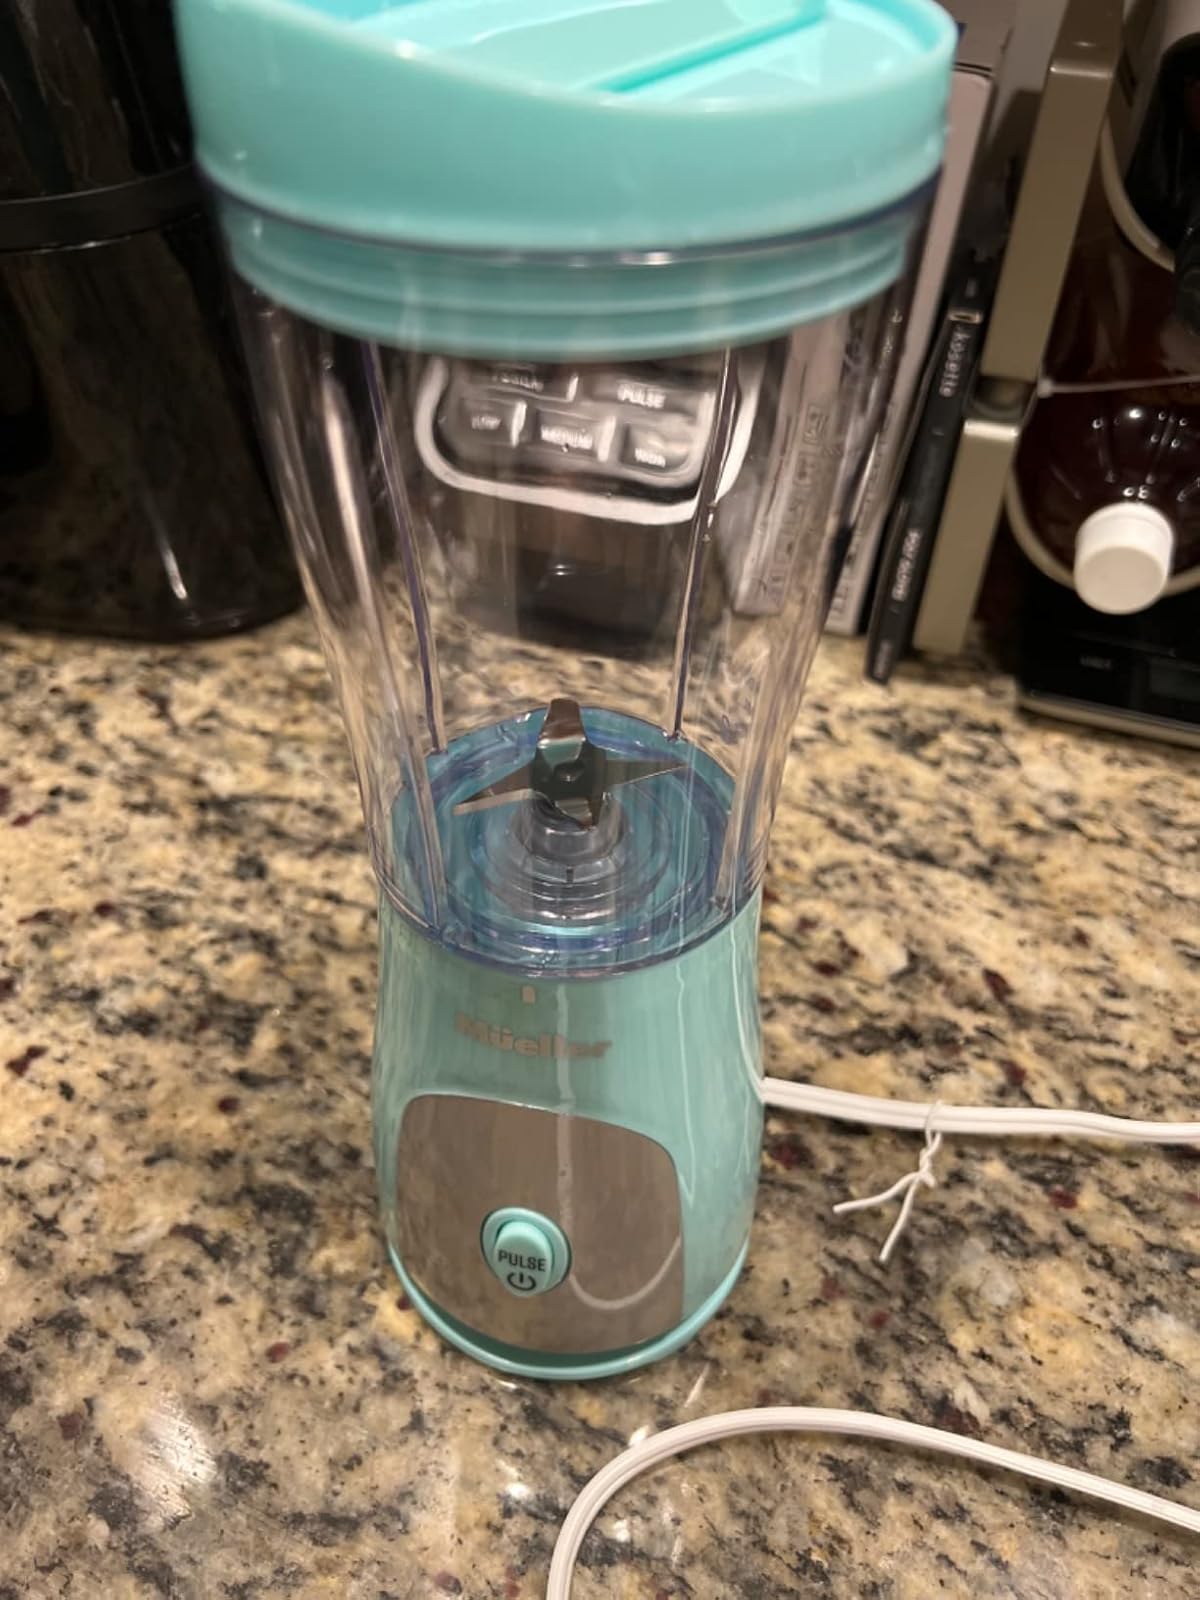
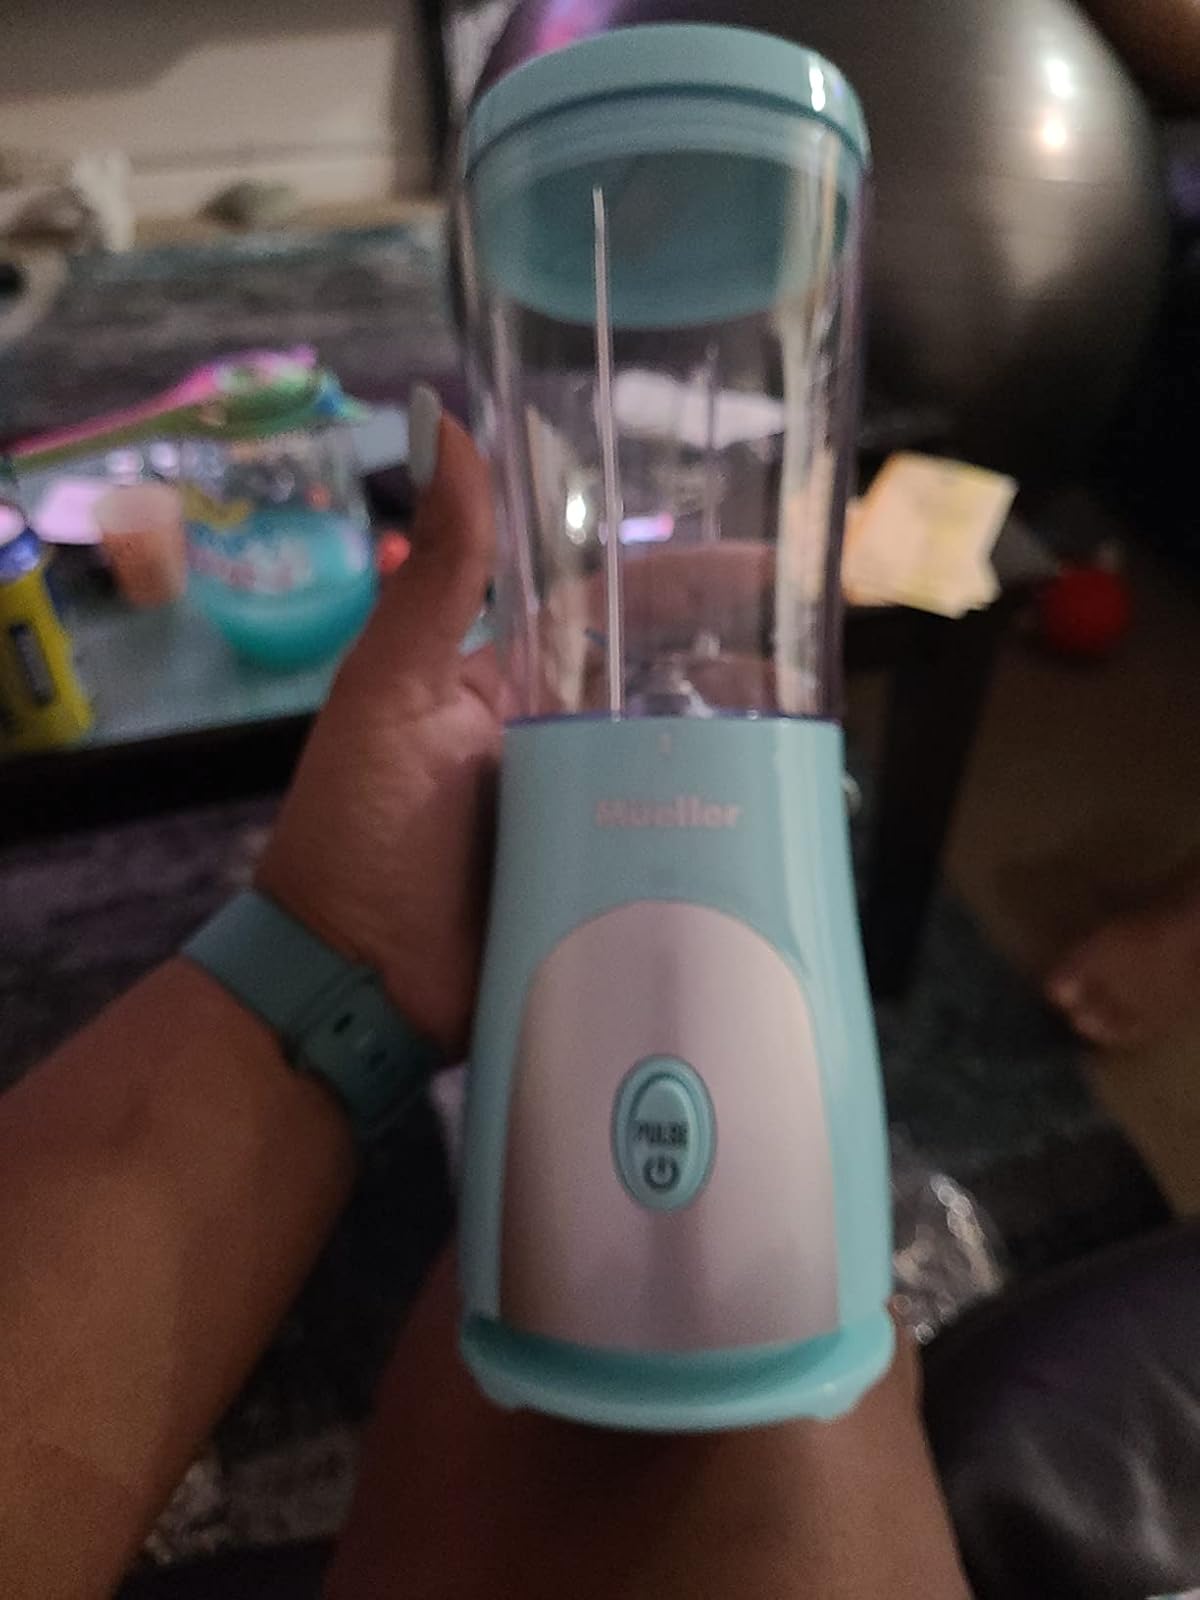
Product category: items_blender
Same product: yes